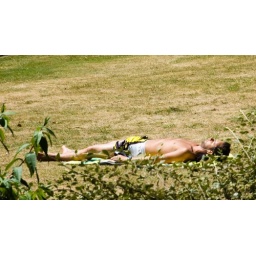
A beautiful day, thus people are sunbathing in the park (while the beach is five minutes walking distance).